U-20-class submarine

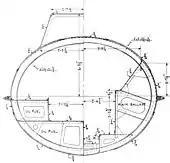
A cross section of the Danish submarine "Havmanden", the lead ship of the class upon which the "U-20" class was based.

The "U-20"-class boats were ocean-going submarines that displaced surfaced and submerged. The boats were long with a beam of and a draft of . For propulsion, they featured a single shaft, a single diesel engine for surface running, and a single electric motor for submerged travel. The boats were capable of while surfaced and while submerged. Although there is no specific notation of a range for the "U-20" class, the "Havmanden" class, upon which it was based, had a range of at , surfaced, and at submerged. The "U-20"-class boats were designed for a crew of 18.